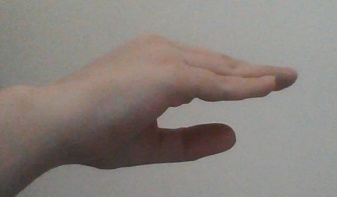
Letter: jeem